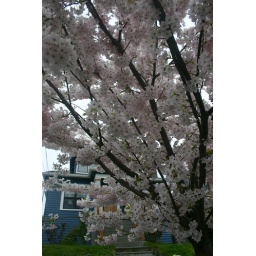
Cherry tree in front of our house